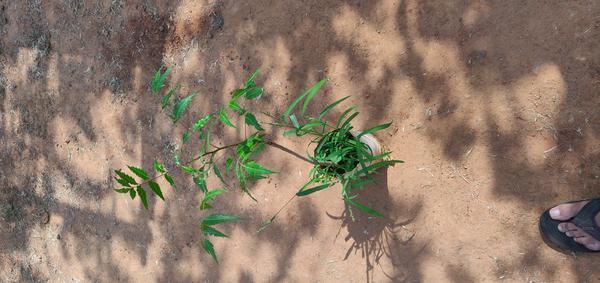
Plant: Neem